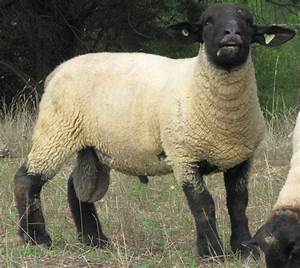
Label: sheep